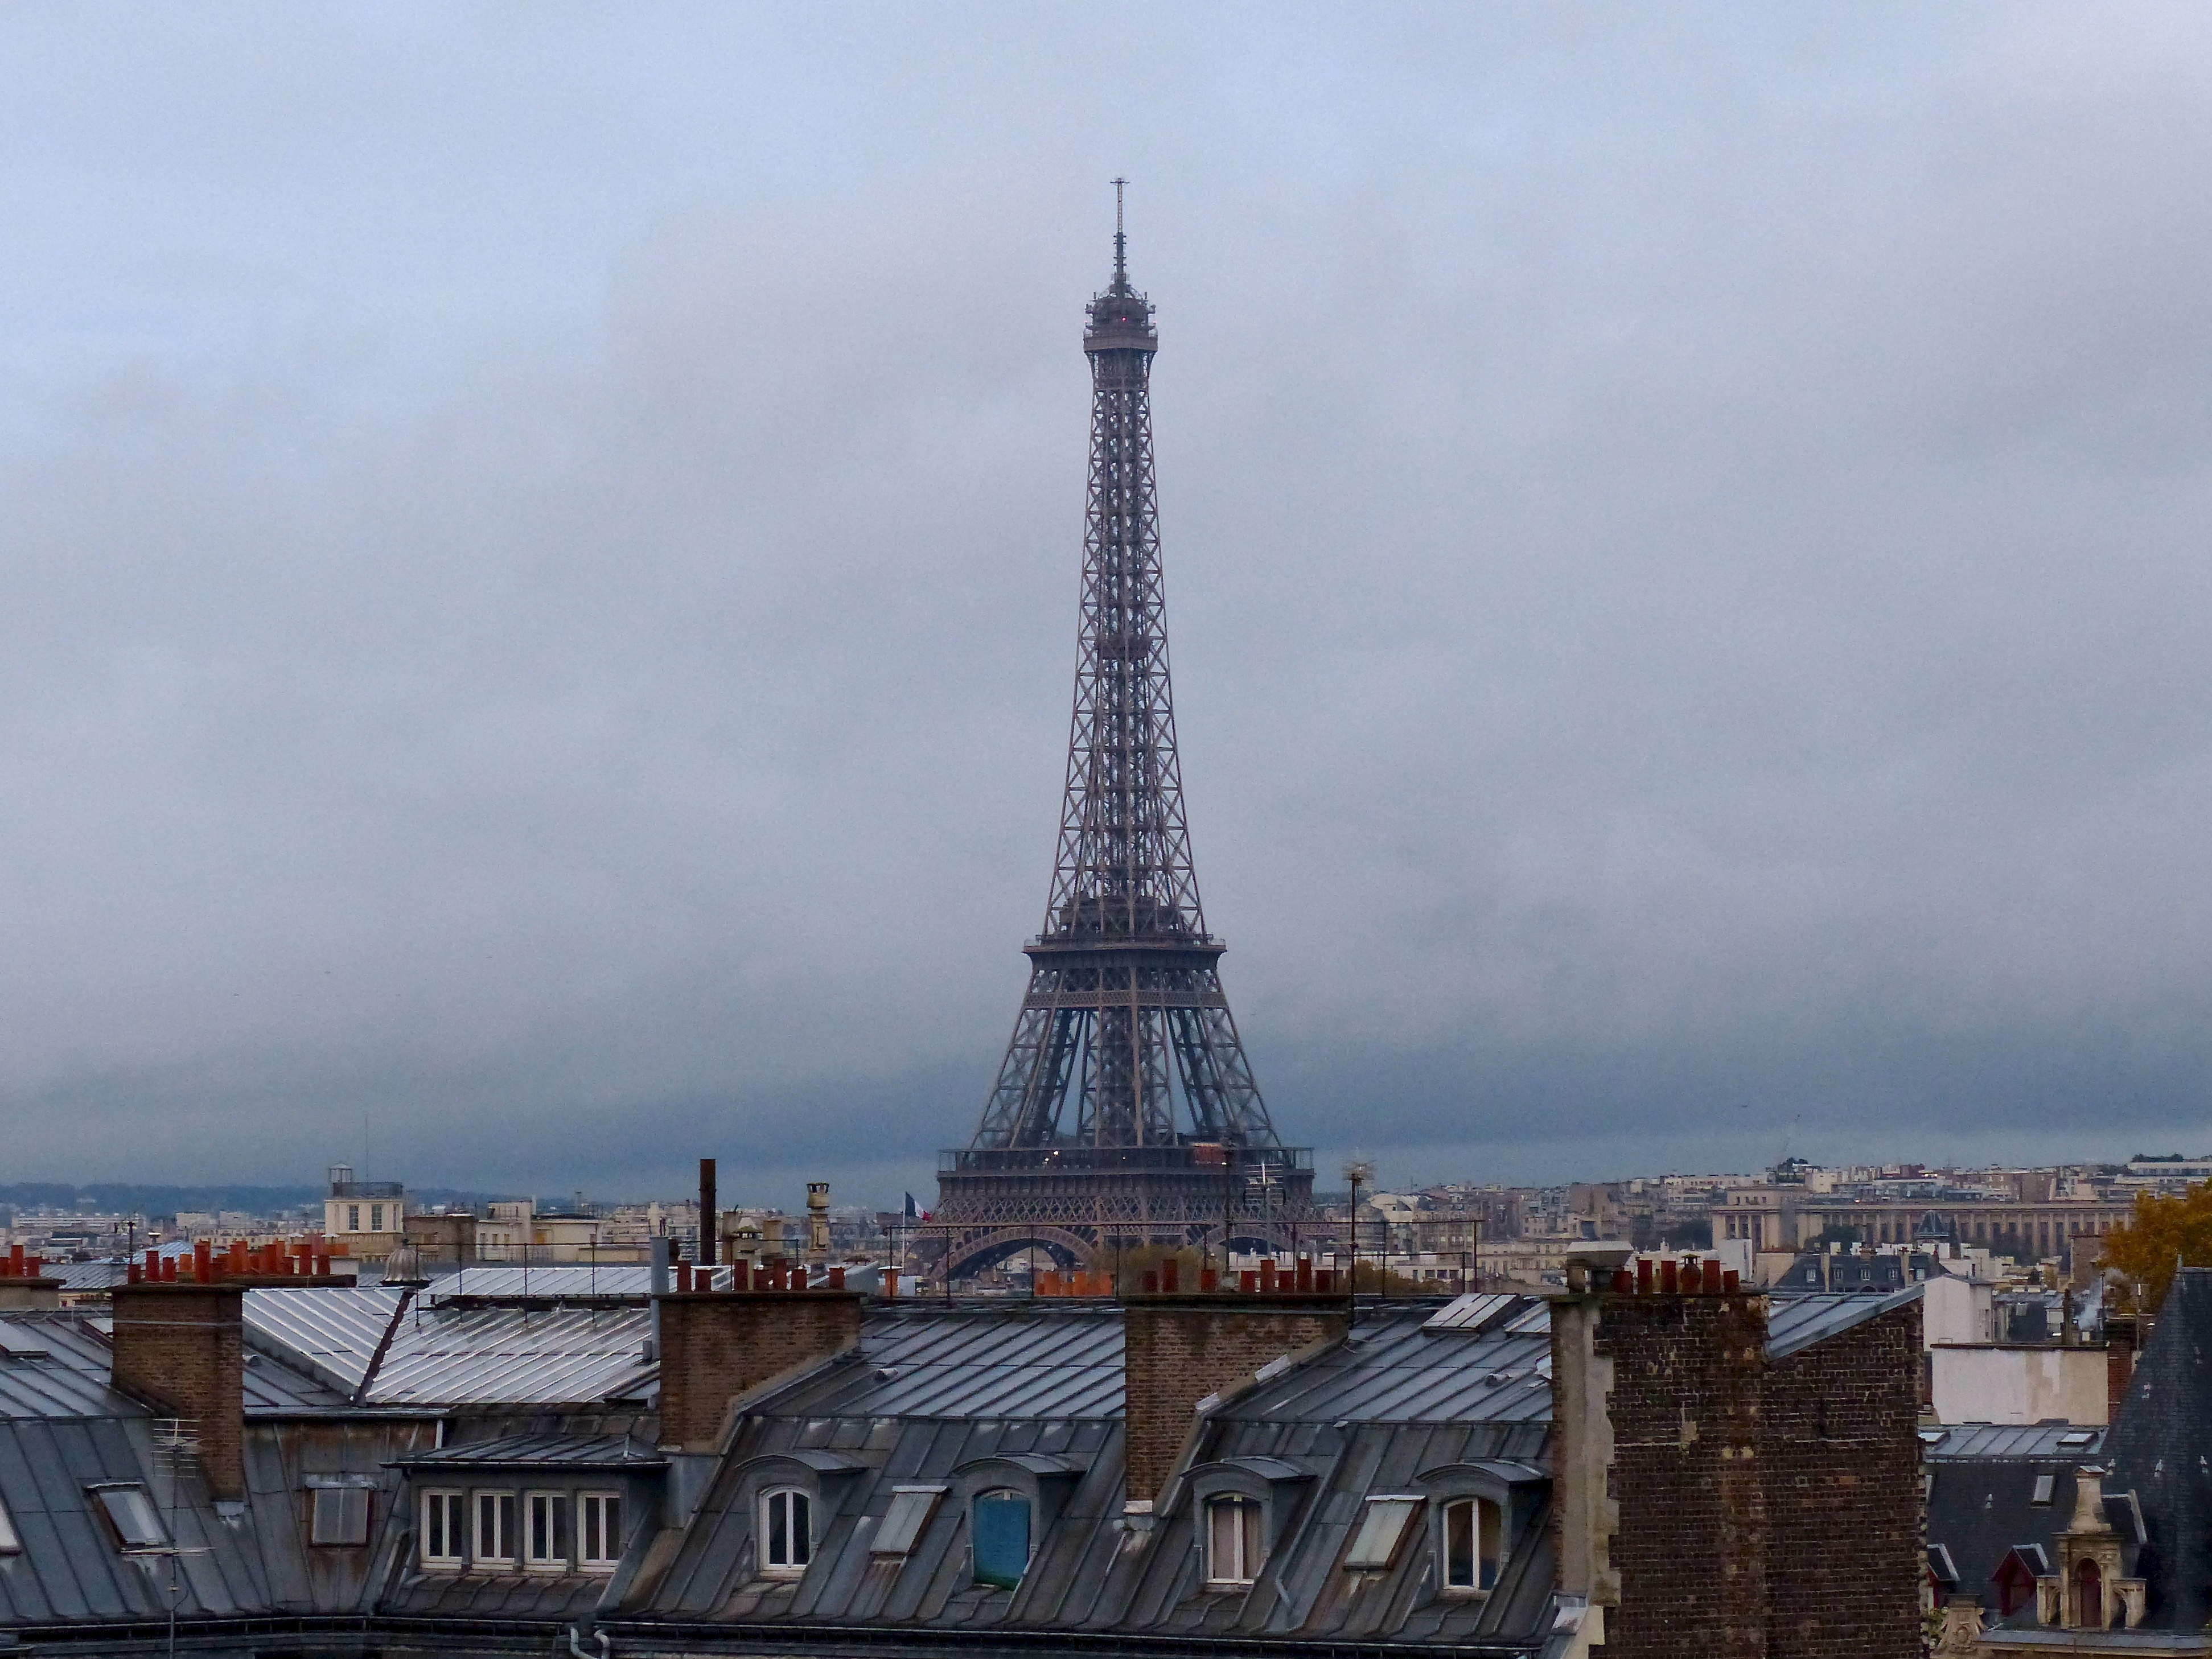
sunrise, skyline, morning, city, paris, skyscraper, monument, cityscape, travel, france, europe, tower, landmark, eiffel, hotel, spire, royal, pont, leftbank, urban area